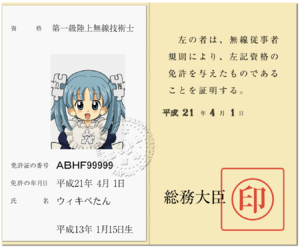
Exemple de permis japonais d'opérateur radio technique de première classe pour des services sur sol